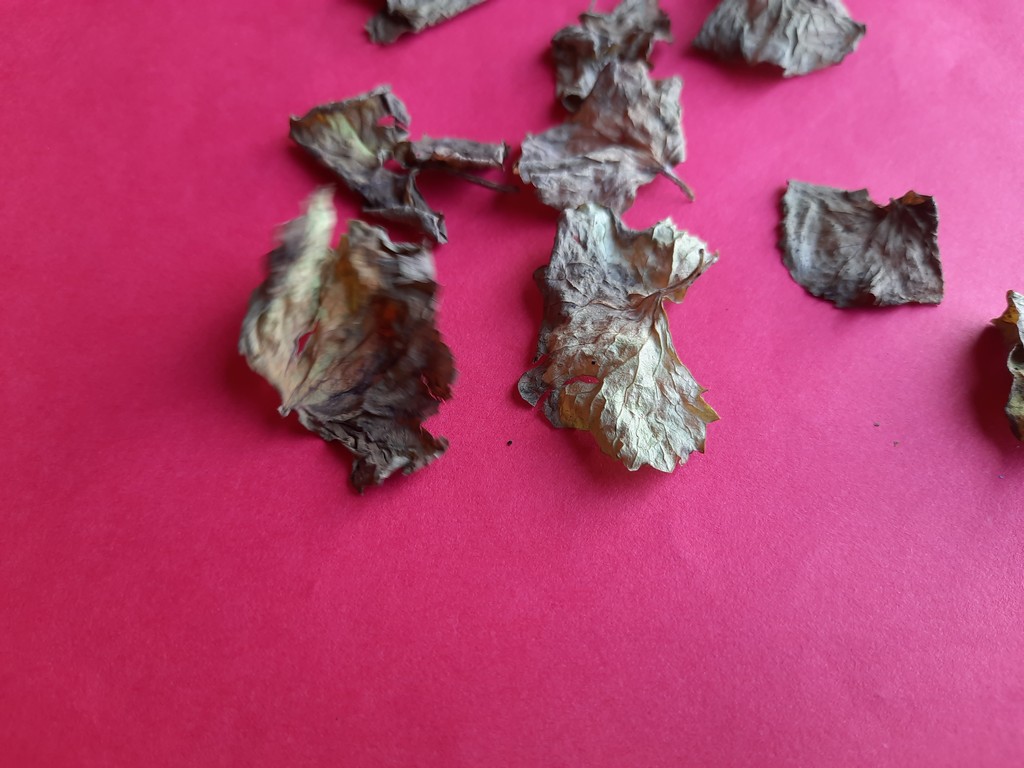
Label: Dried